Harry Billinge

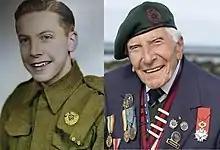
Billinge as a soldier and veteran

Billinge was born on 15 September 1925. He served as a sapper with the 44 Royal Engineer Commandos during the Normandy landings. After World War II, Billinge moved to Cornwall and opened a hairdressers.